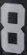
Number: 8